National Highway 64 (India)

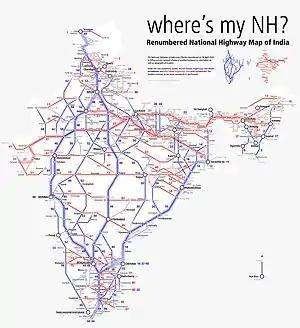
Schematic map of National Highways in India

. The highway starts from intersection with National Highway 27National Highway